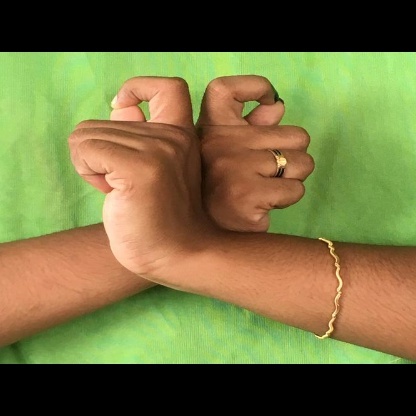
Mudra: Berunda